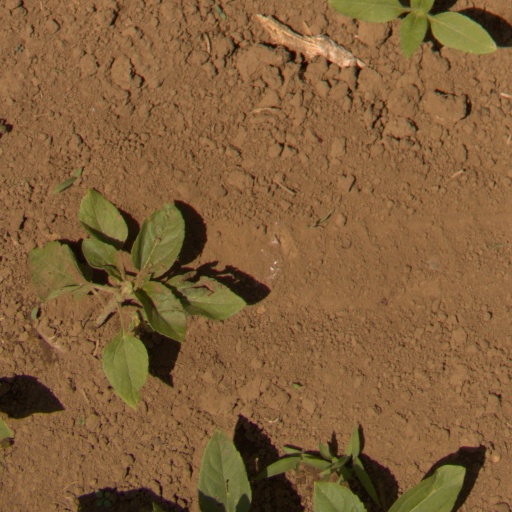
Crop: Jerusalem artichoke